Ole Rømer Observatory

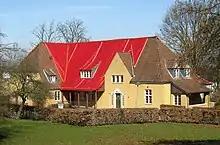
Directors residence under renovation.

The Ole Rømer Observatory consists of the observatory building and the anxillary directors residence including a small outbuilding, all designed by Anton Rosen. Construction began in 1909 and was completed in 1911. The observatory is placed on a small hill close to Aarhus Racecourse and the Marselisborg Palace in Højbjerg in the south-eastern outskirts of Aarhus city. At the time of construction, it was undisturbed by the lights from the city, making observations a bit easier than nowadays.